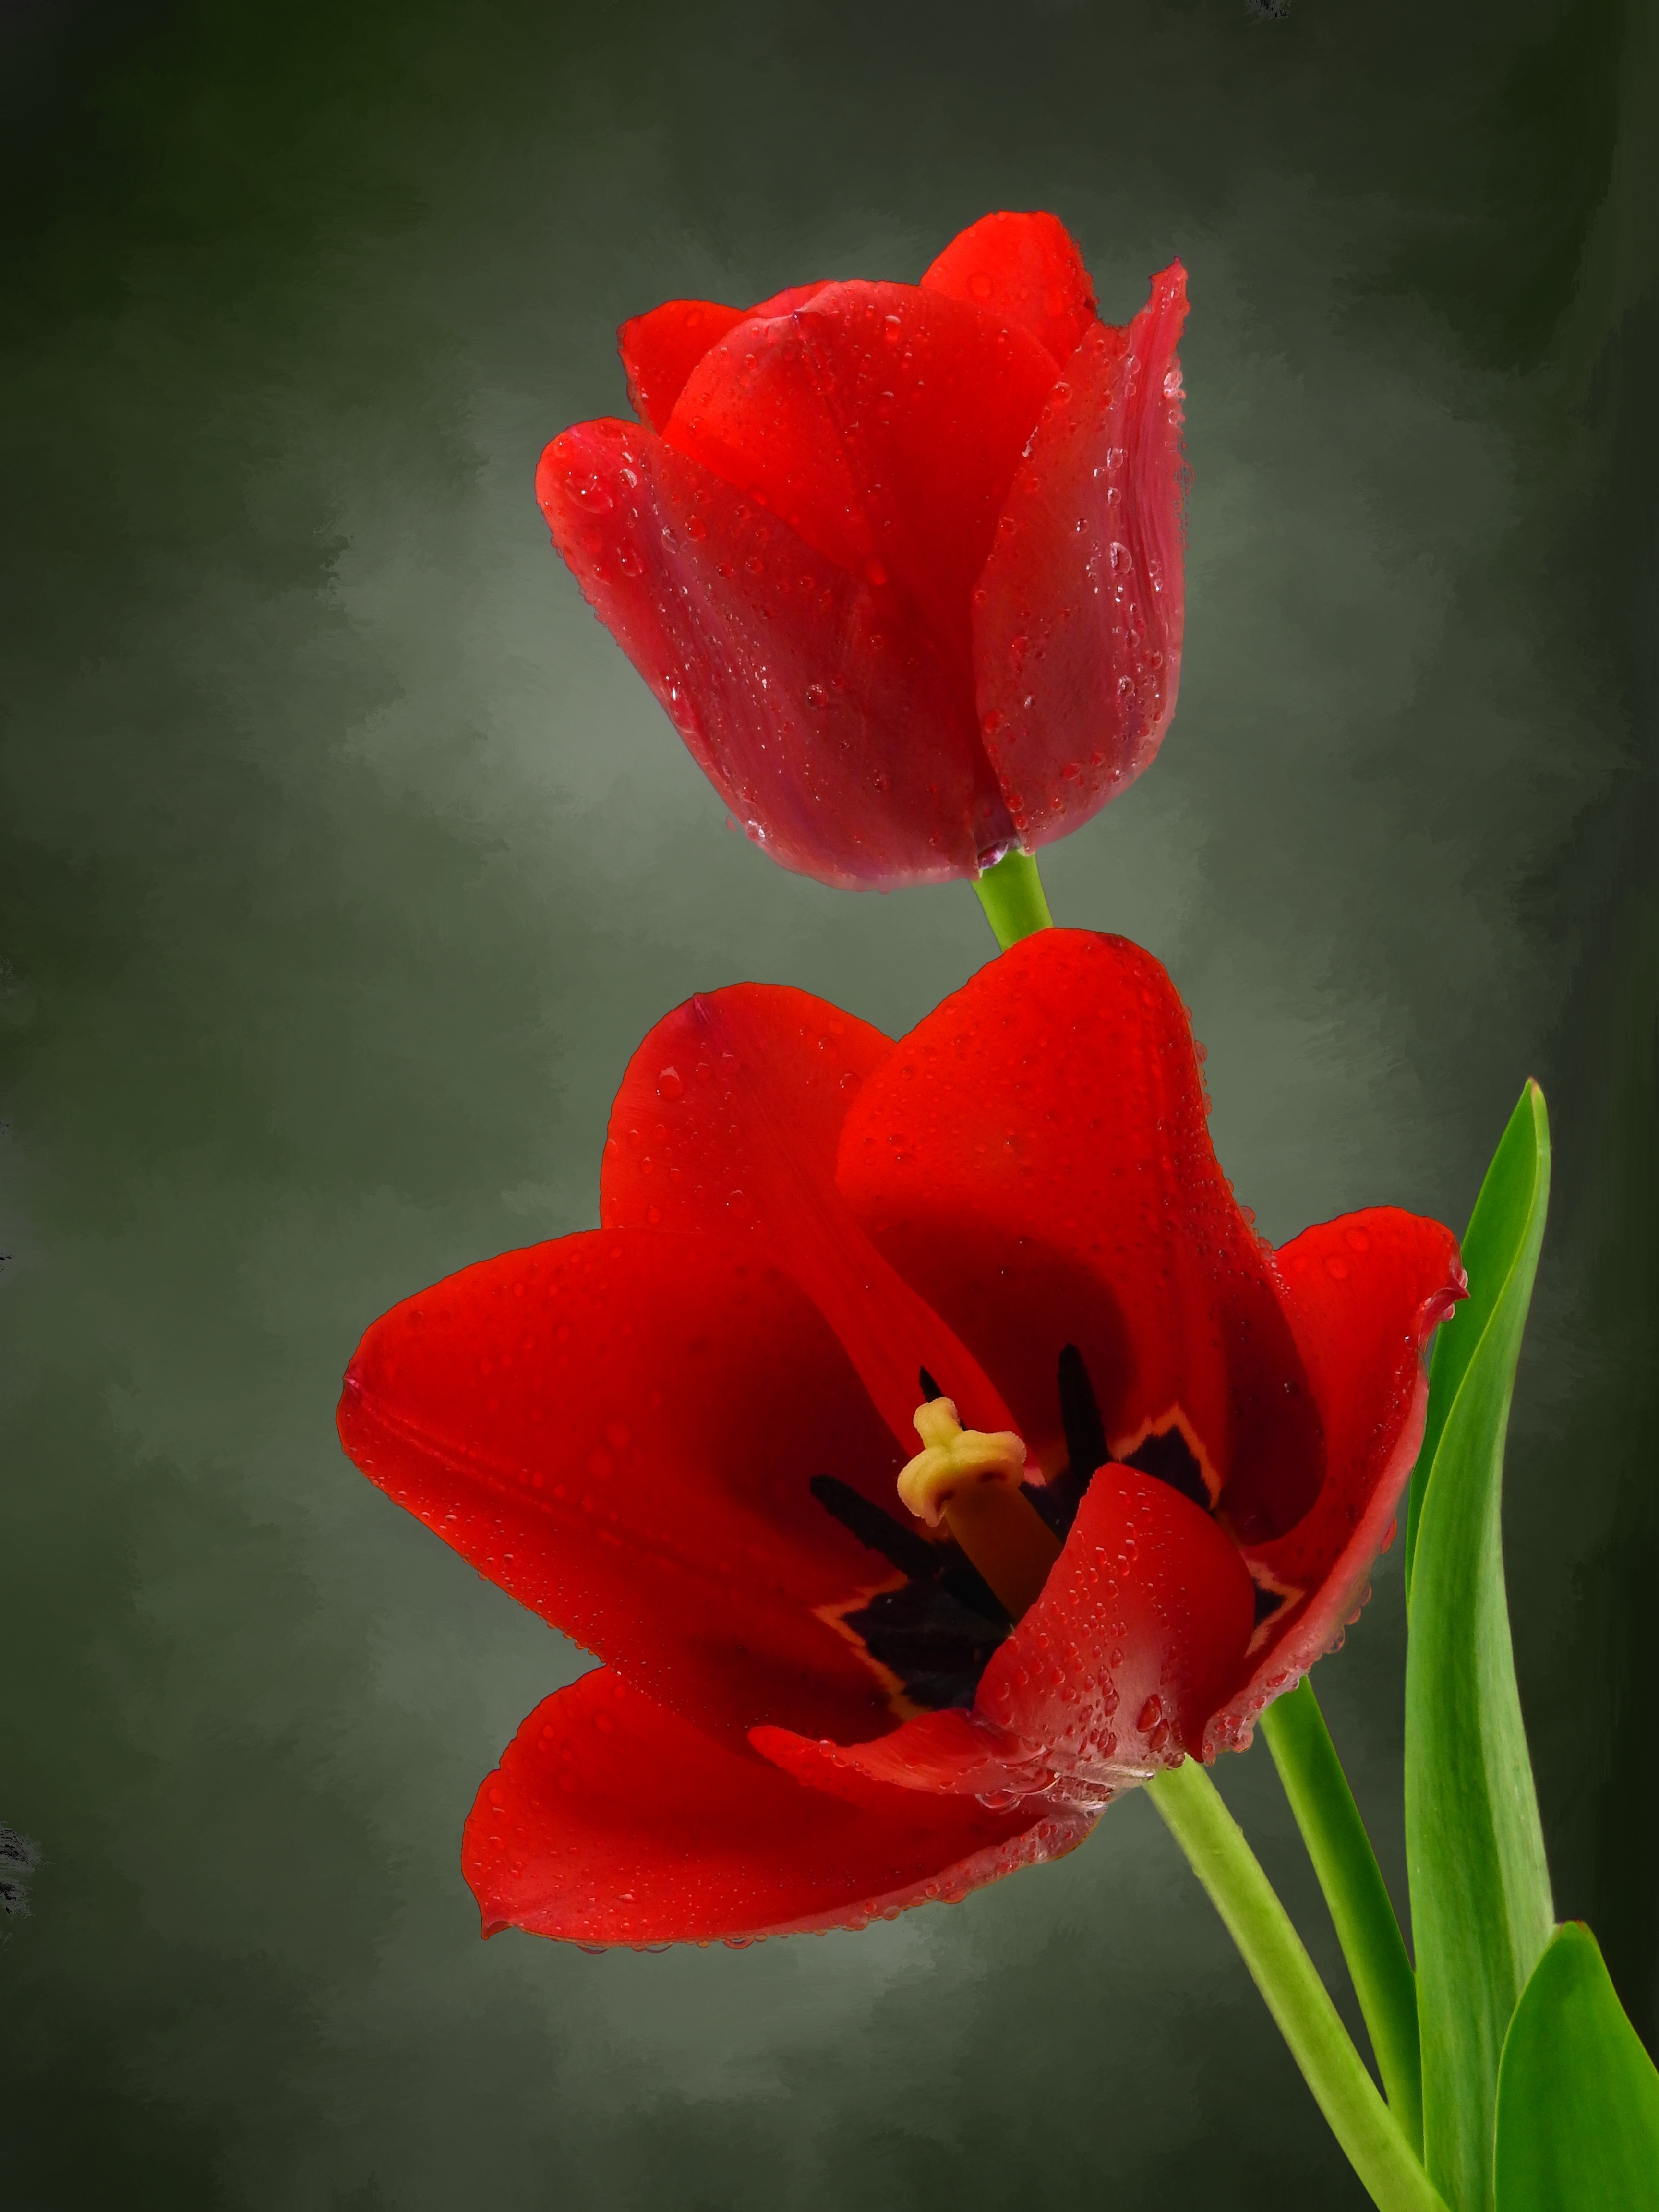
nature, blossom, plant, flower, petal, bloom, tulip, spring, red, flora, macro photography, flowering plant, plant stem, land plant